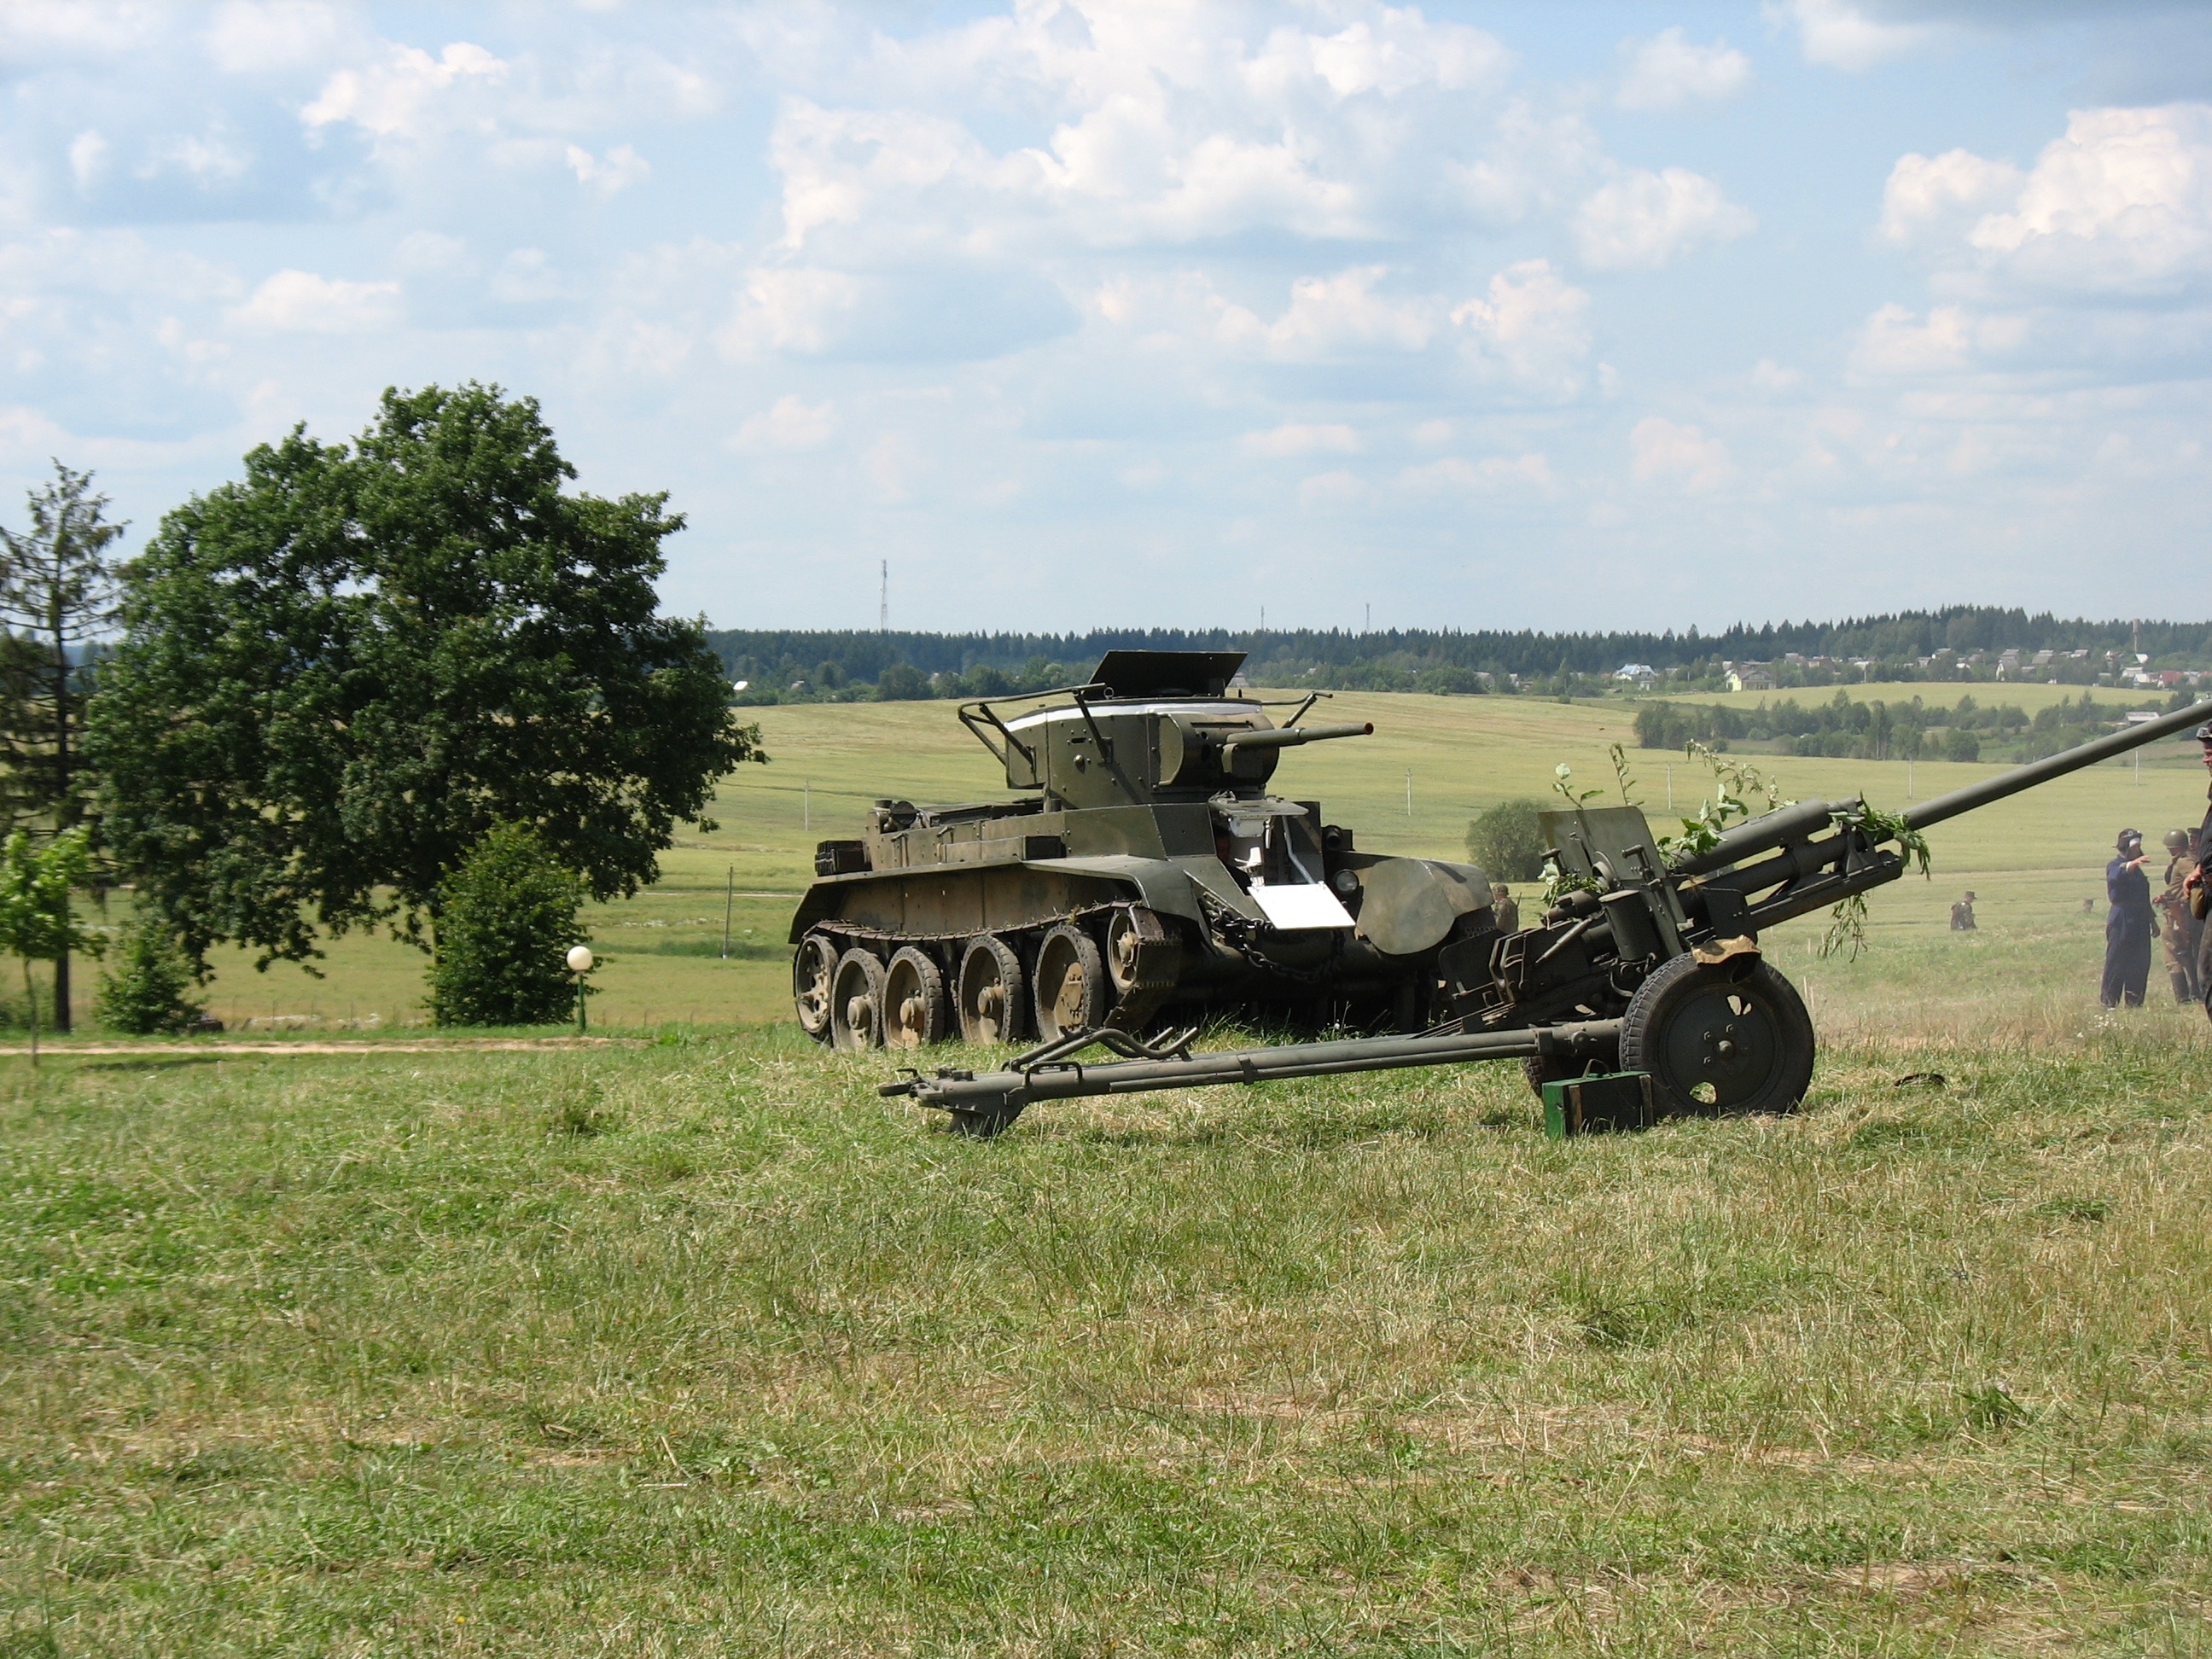
field, farm, vacation, military, army, vehicle, museum, weapon, tank, combat vehicle, self propelled artillery, stalin's line of defense